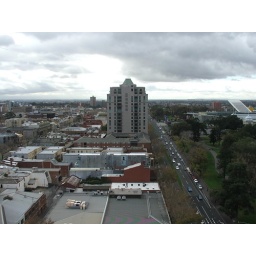
View. Views from the 16th floor balcony at the Mantra in Melbourne